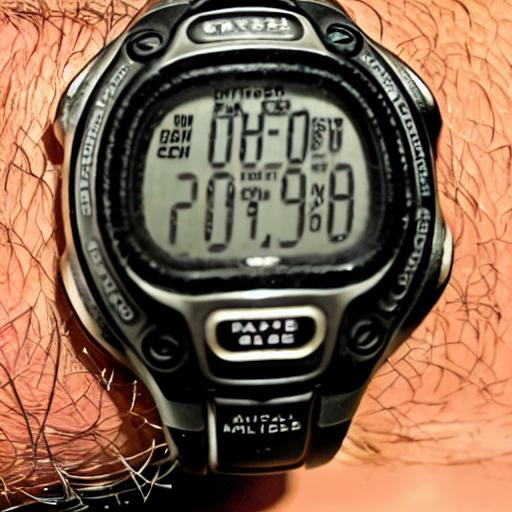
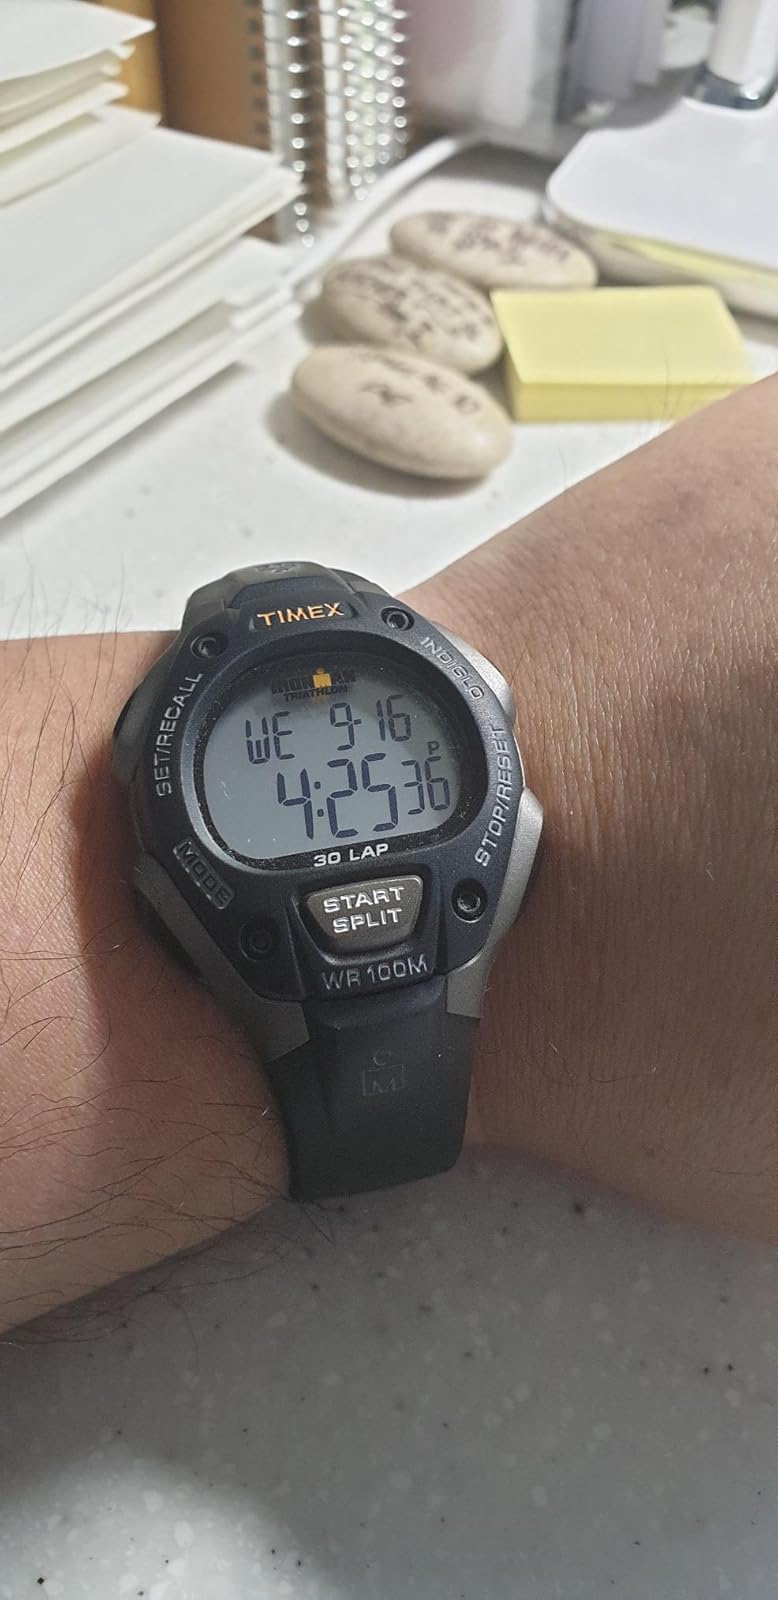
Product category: accessories_watch
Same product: no